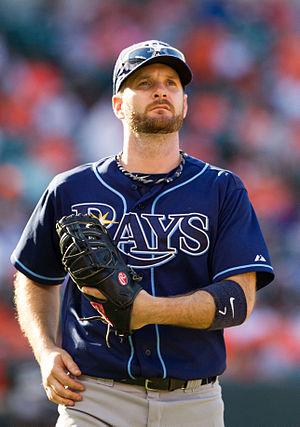
La saison 2013 des White Sox de Chicago est la 113ᵉ saison en Ligue majeure de baseball pour cette franchise.
Jeffrey Scott Keppinger est un joueur d'avant-champ des Ligues majeures de baseball qui évolue de 2004 à 2013.